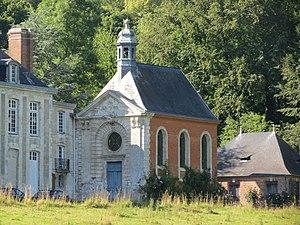
Château d'Esneval.